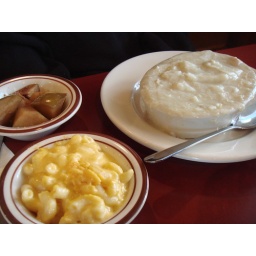
Boiled shredded chicken in a white gravy with dumpling. Like a more hearty chicken noodle soup.